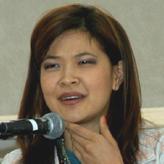
Age: 28